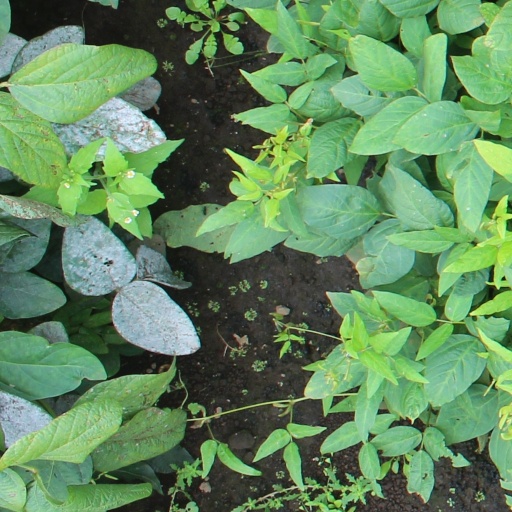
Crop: soybean